Answer in natural language. Considering the relative positions, is Doorway (marked C) above or below framed landscape painting with airship (marked B)? Choose between the following options: above or below
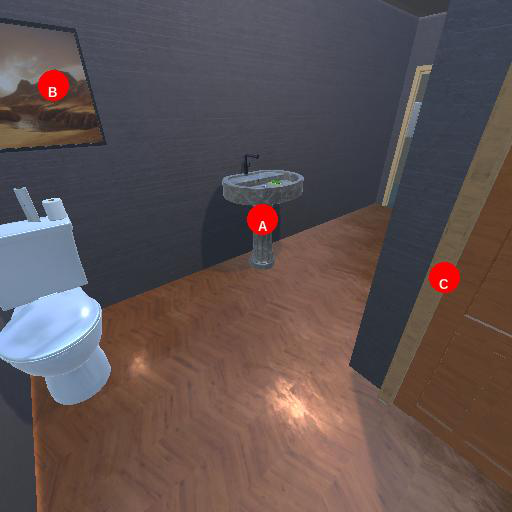
<answer>below</answer>